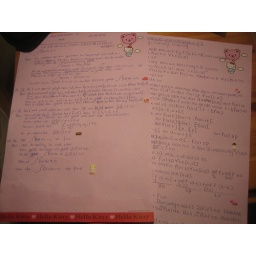
Two of my students handed in their homework on pink paper with colorful stickers.